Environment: real
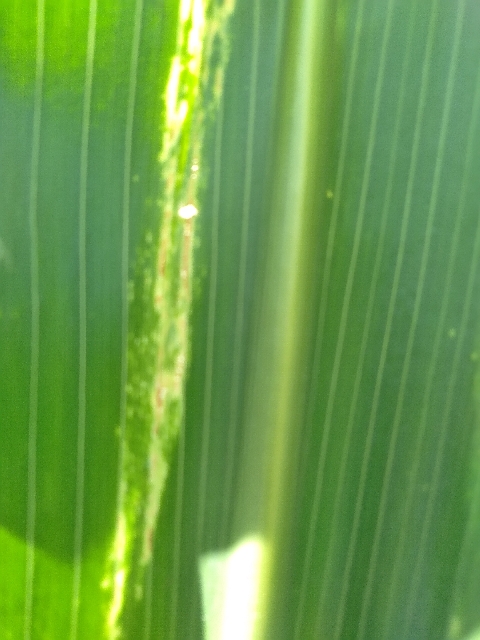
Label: lethal_necrosis